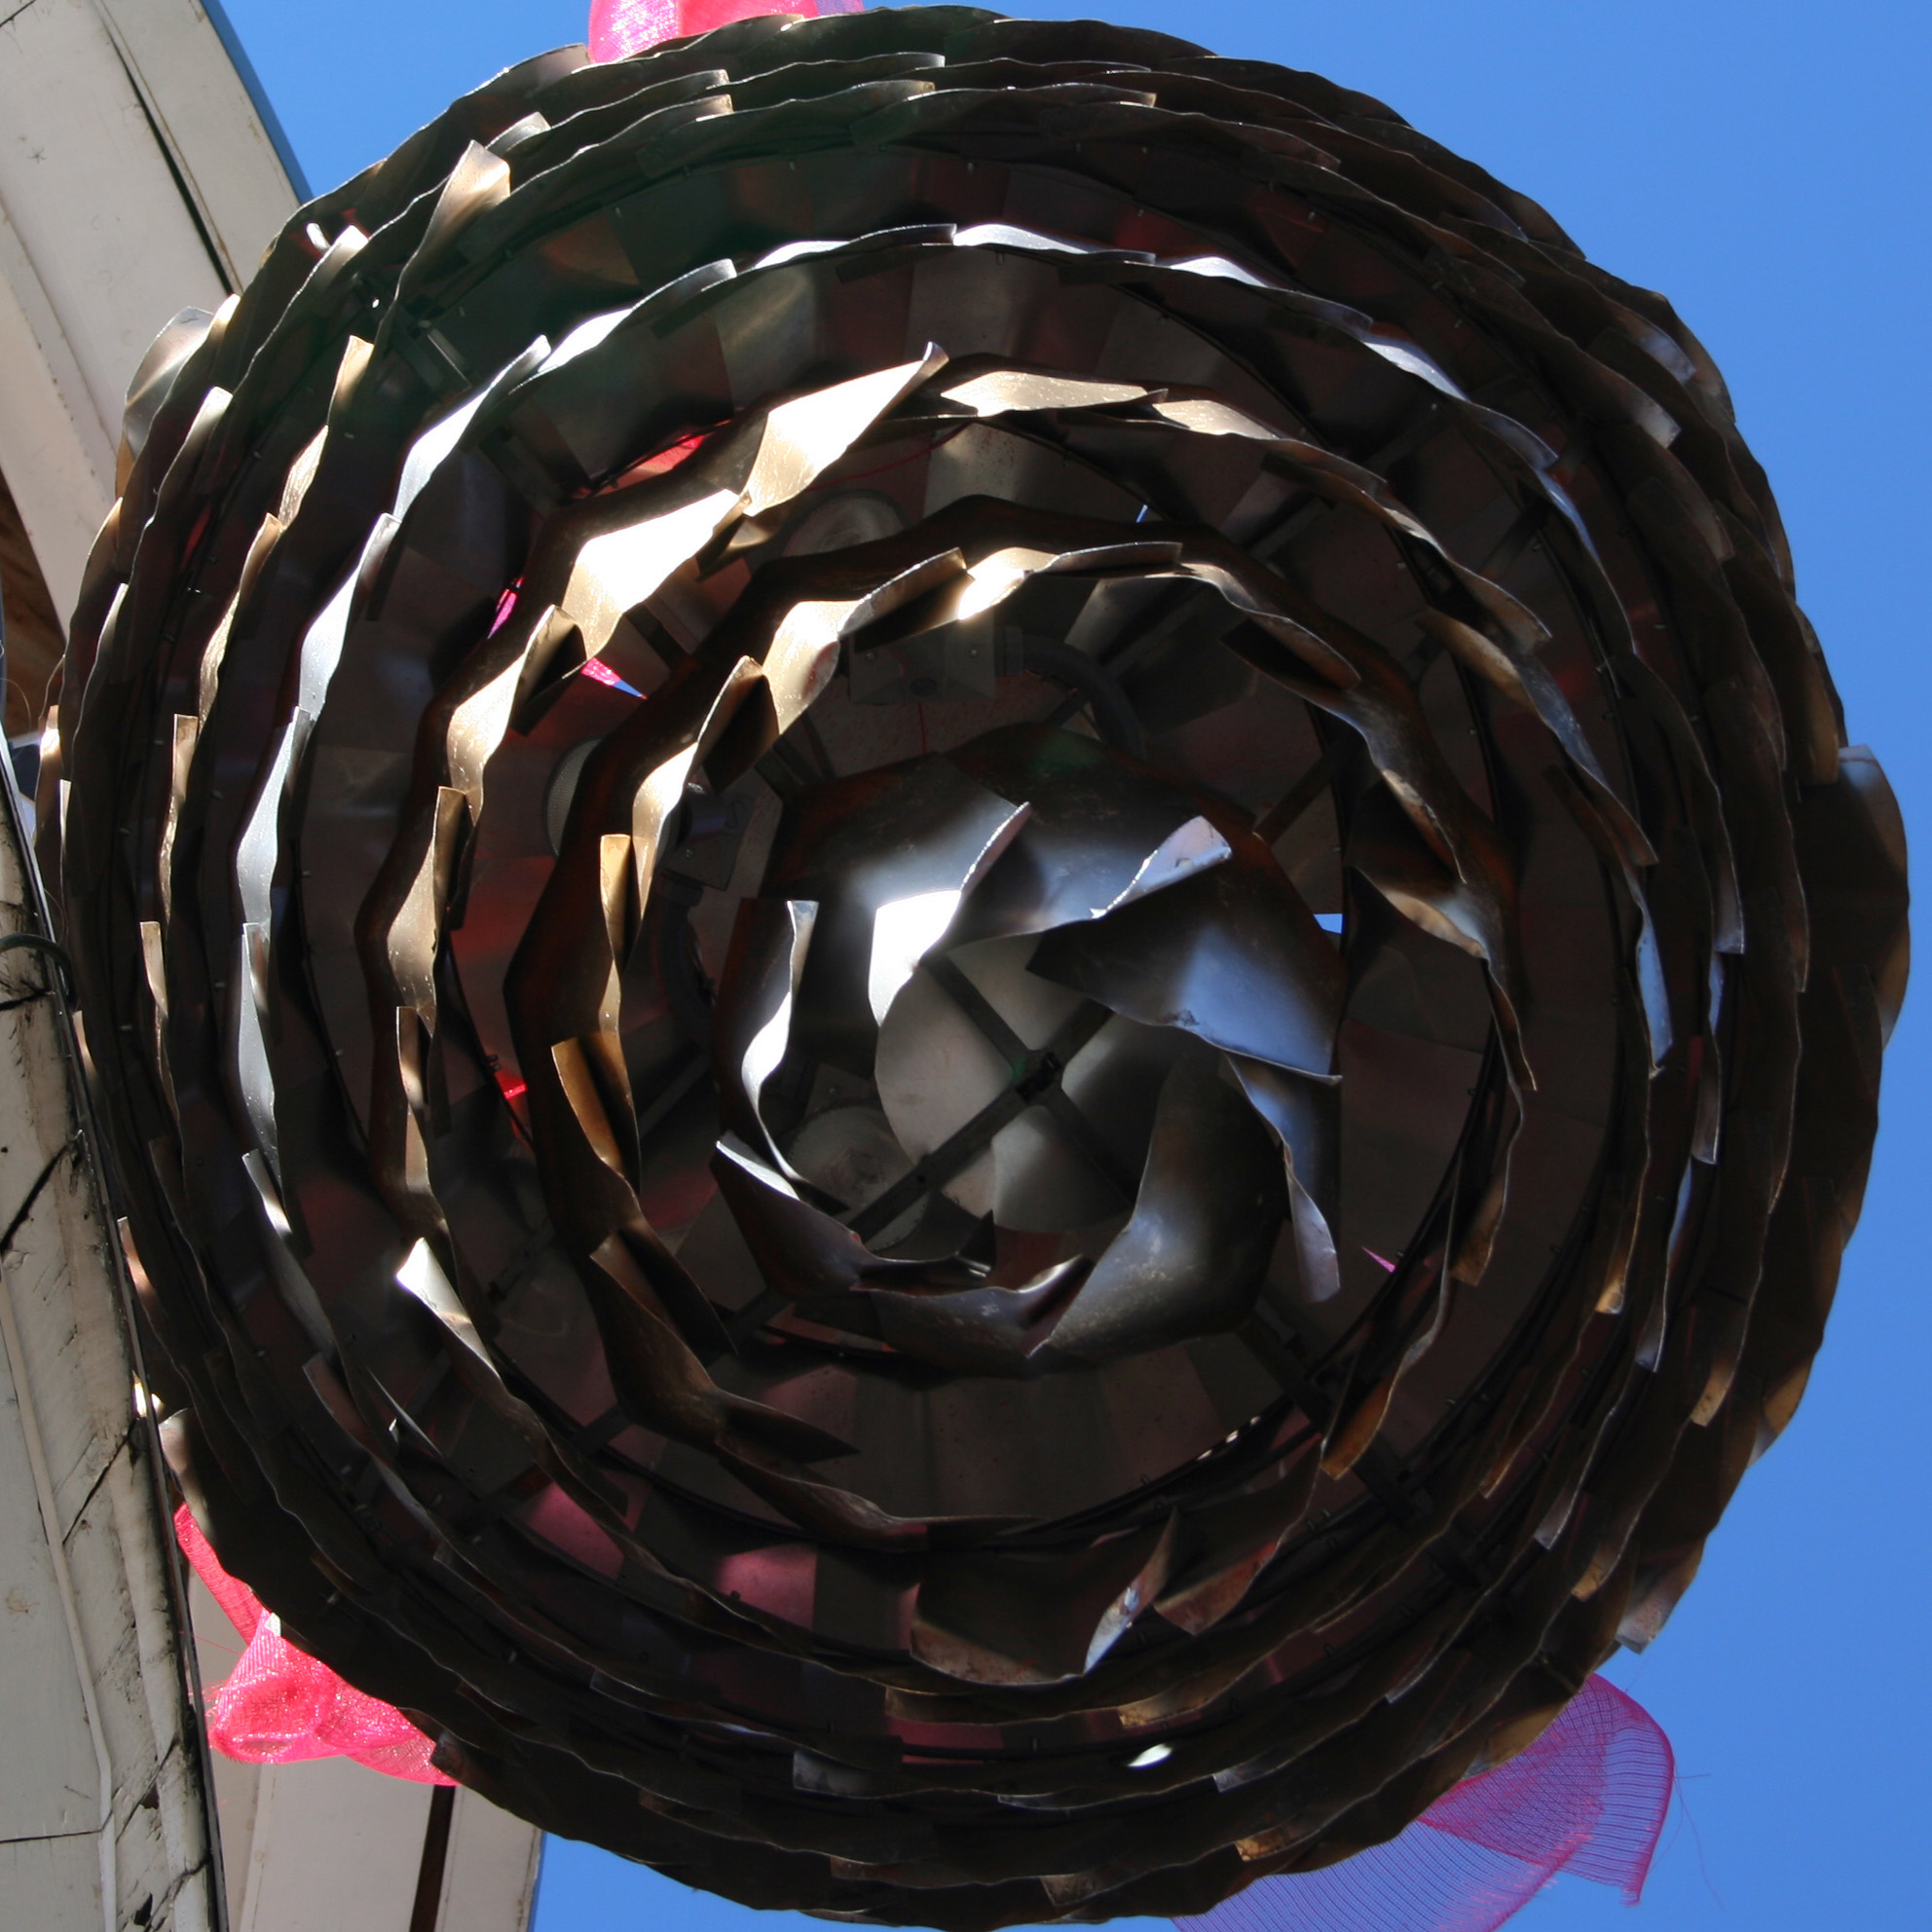
wheel, flower, circle, flagstaff, squaredcircle